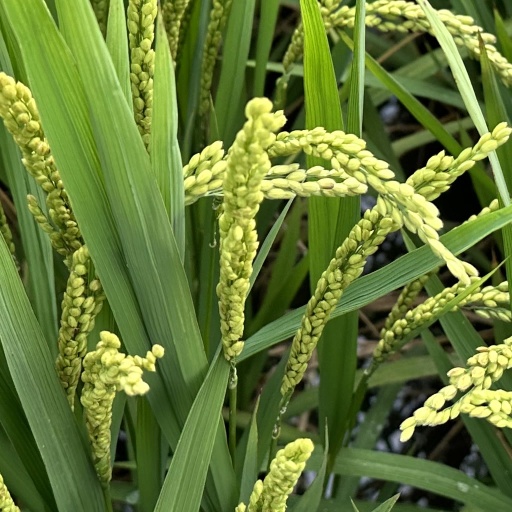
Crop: rice